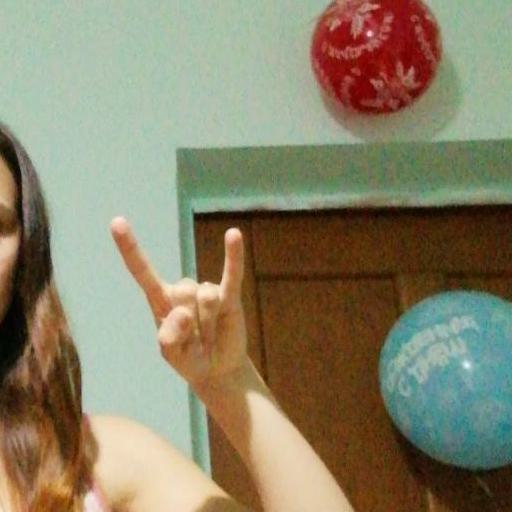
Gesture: rock